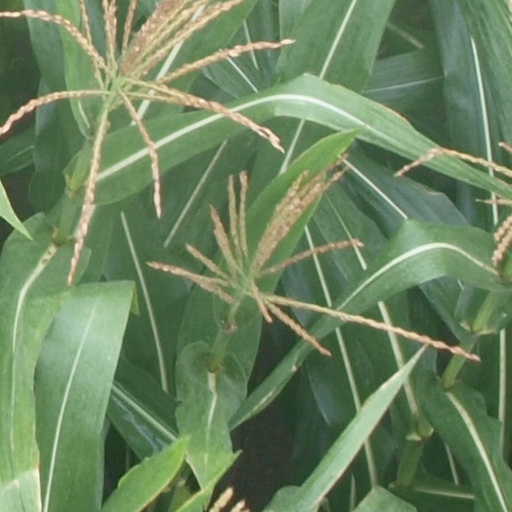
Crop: maize; corn